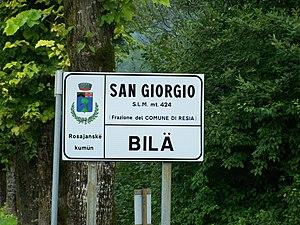
Le résian est un groupe linguistique minoritaire d'origine slave qui est parlé par près d'un millier de personnes dans quelques villages de la vallée de Resia dans la région historique du Frioul, situé dans la province d'Udine, en Italie, près de la frontière avec la Slovénie.